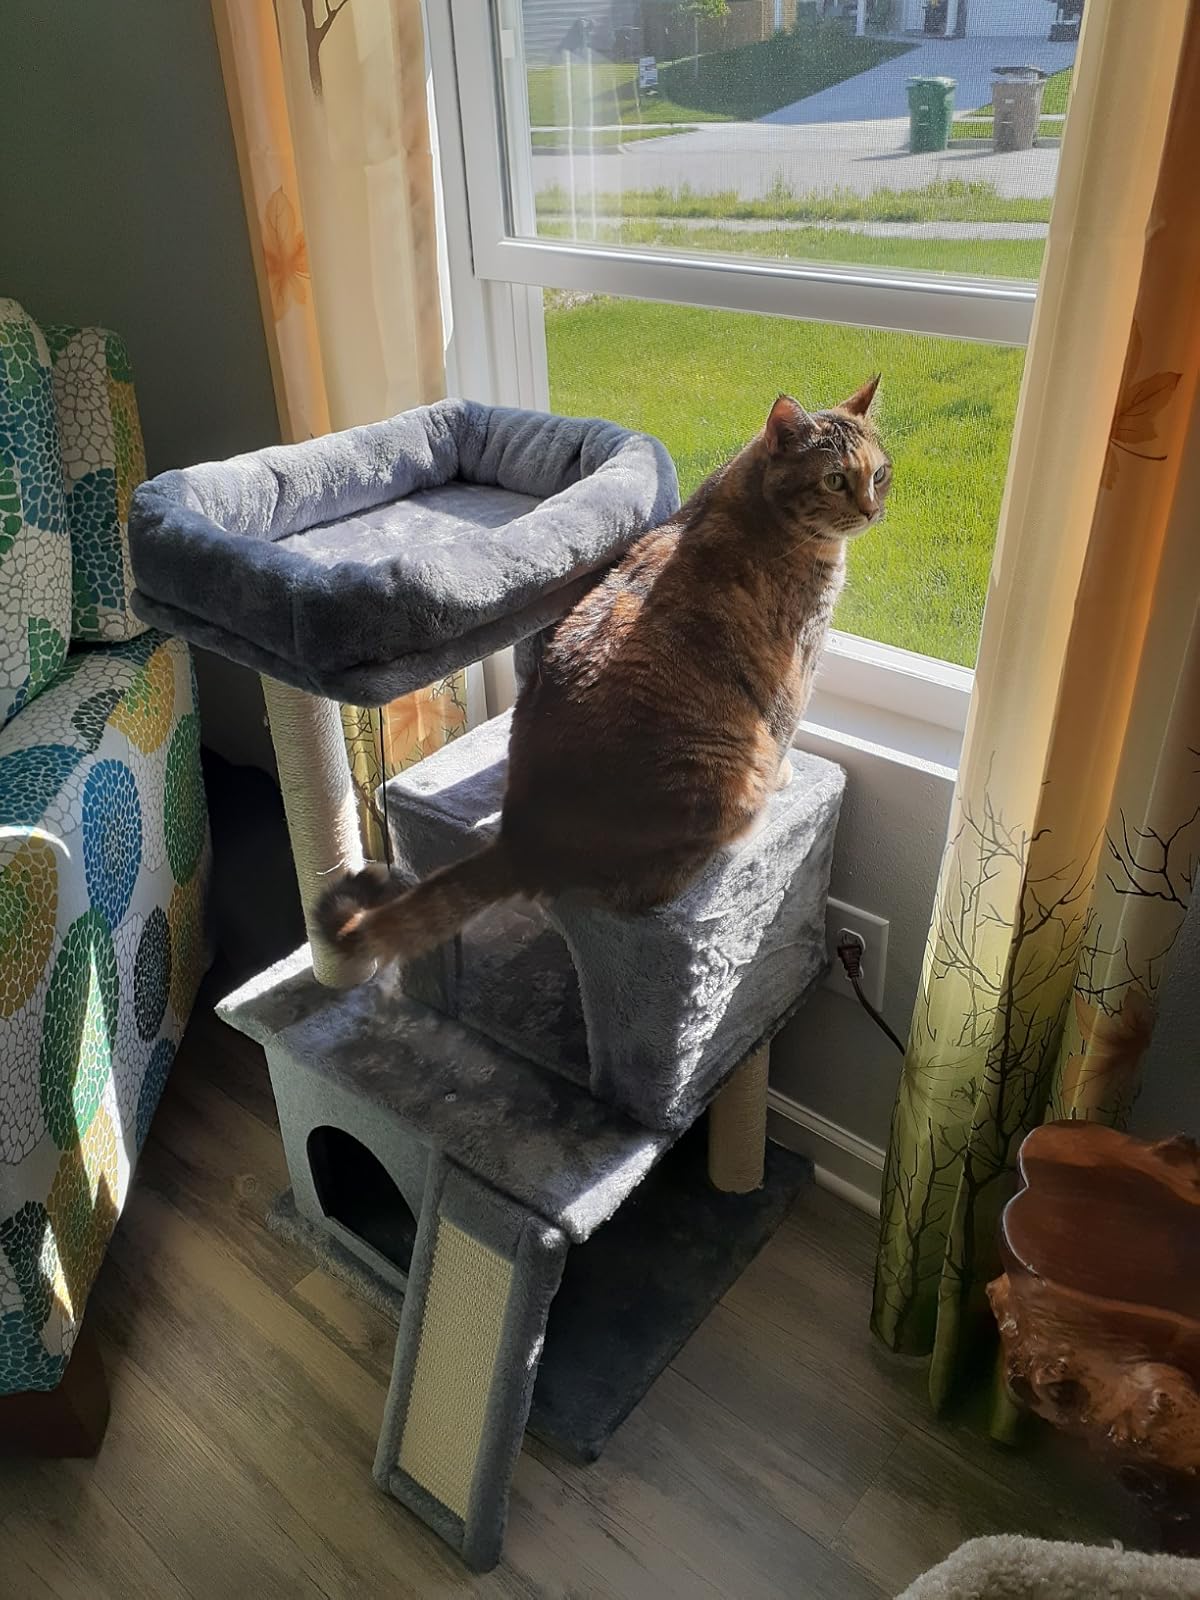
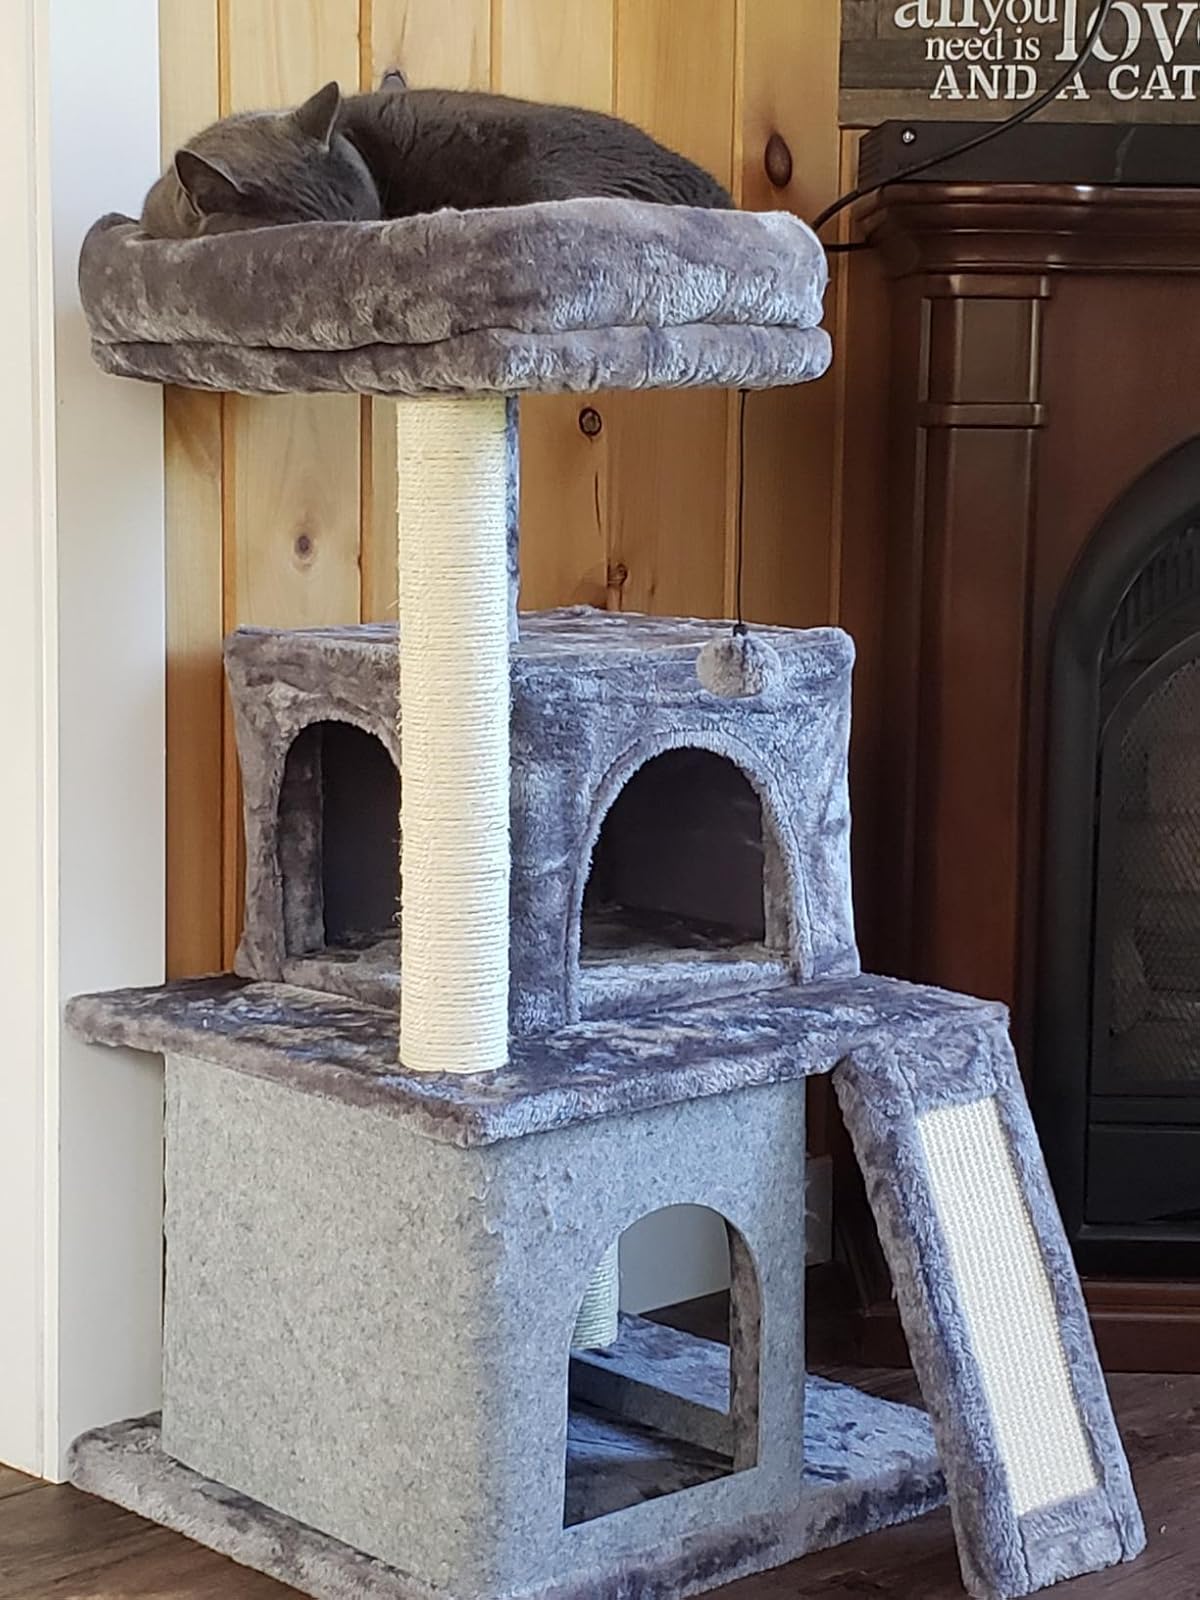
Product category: items_cat tree
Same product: yes